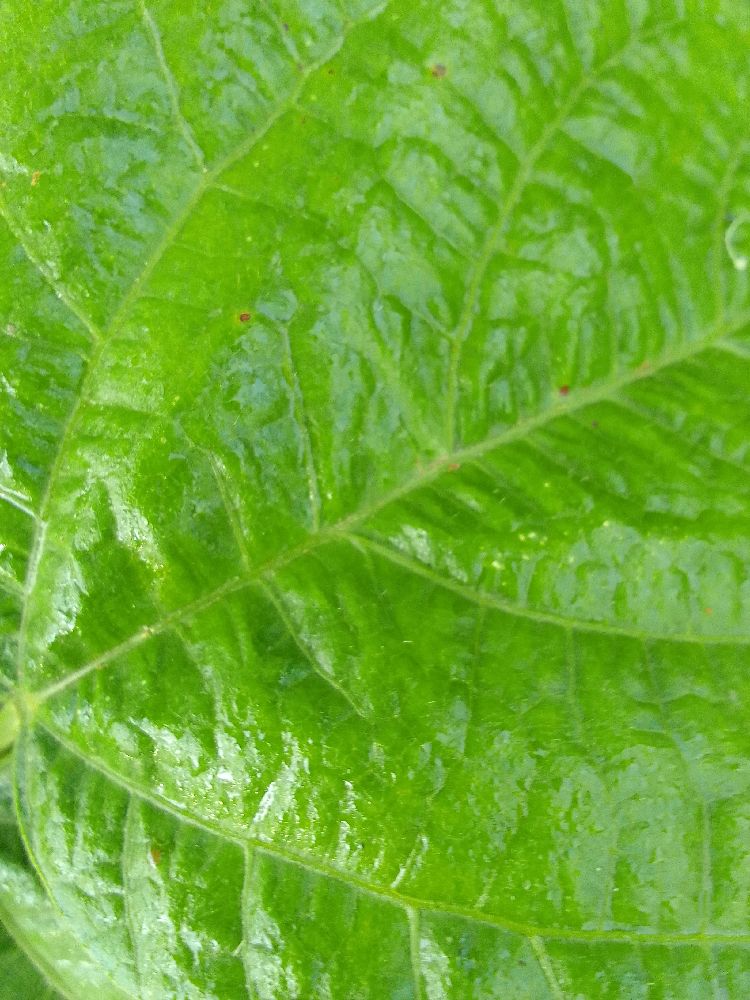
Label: healthy